Khmer People's National Liberation Front

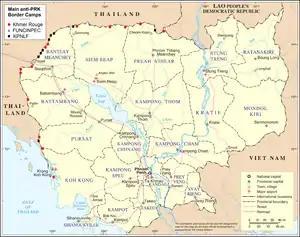
Border camps hostile to the PRK; 1979–1984. KPNLF camps shown in black.

The Khmer People's National Liberation Front (KPNLF) was a political front organized in 1979 in opposition to the Vietnamese-installed People's Republic of Kampuchea (PRK) regime in Cambodia. The 200,000 Vietnamese troops supporting the PRK, as well as Khmer Rouge defectors, had ousted the Democratic Kampuchea regime of Pol Pot, and were initially welcomed by the majority of Cambodians as liberators. Some Khmer, though, recalled the two countries' historical rivalry and feared that the Vietnamese would attempt to subjugate the country, and began to oppose their military presence. Members of the KPNLF supported this view.